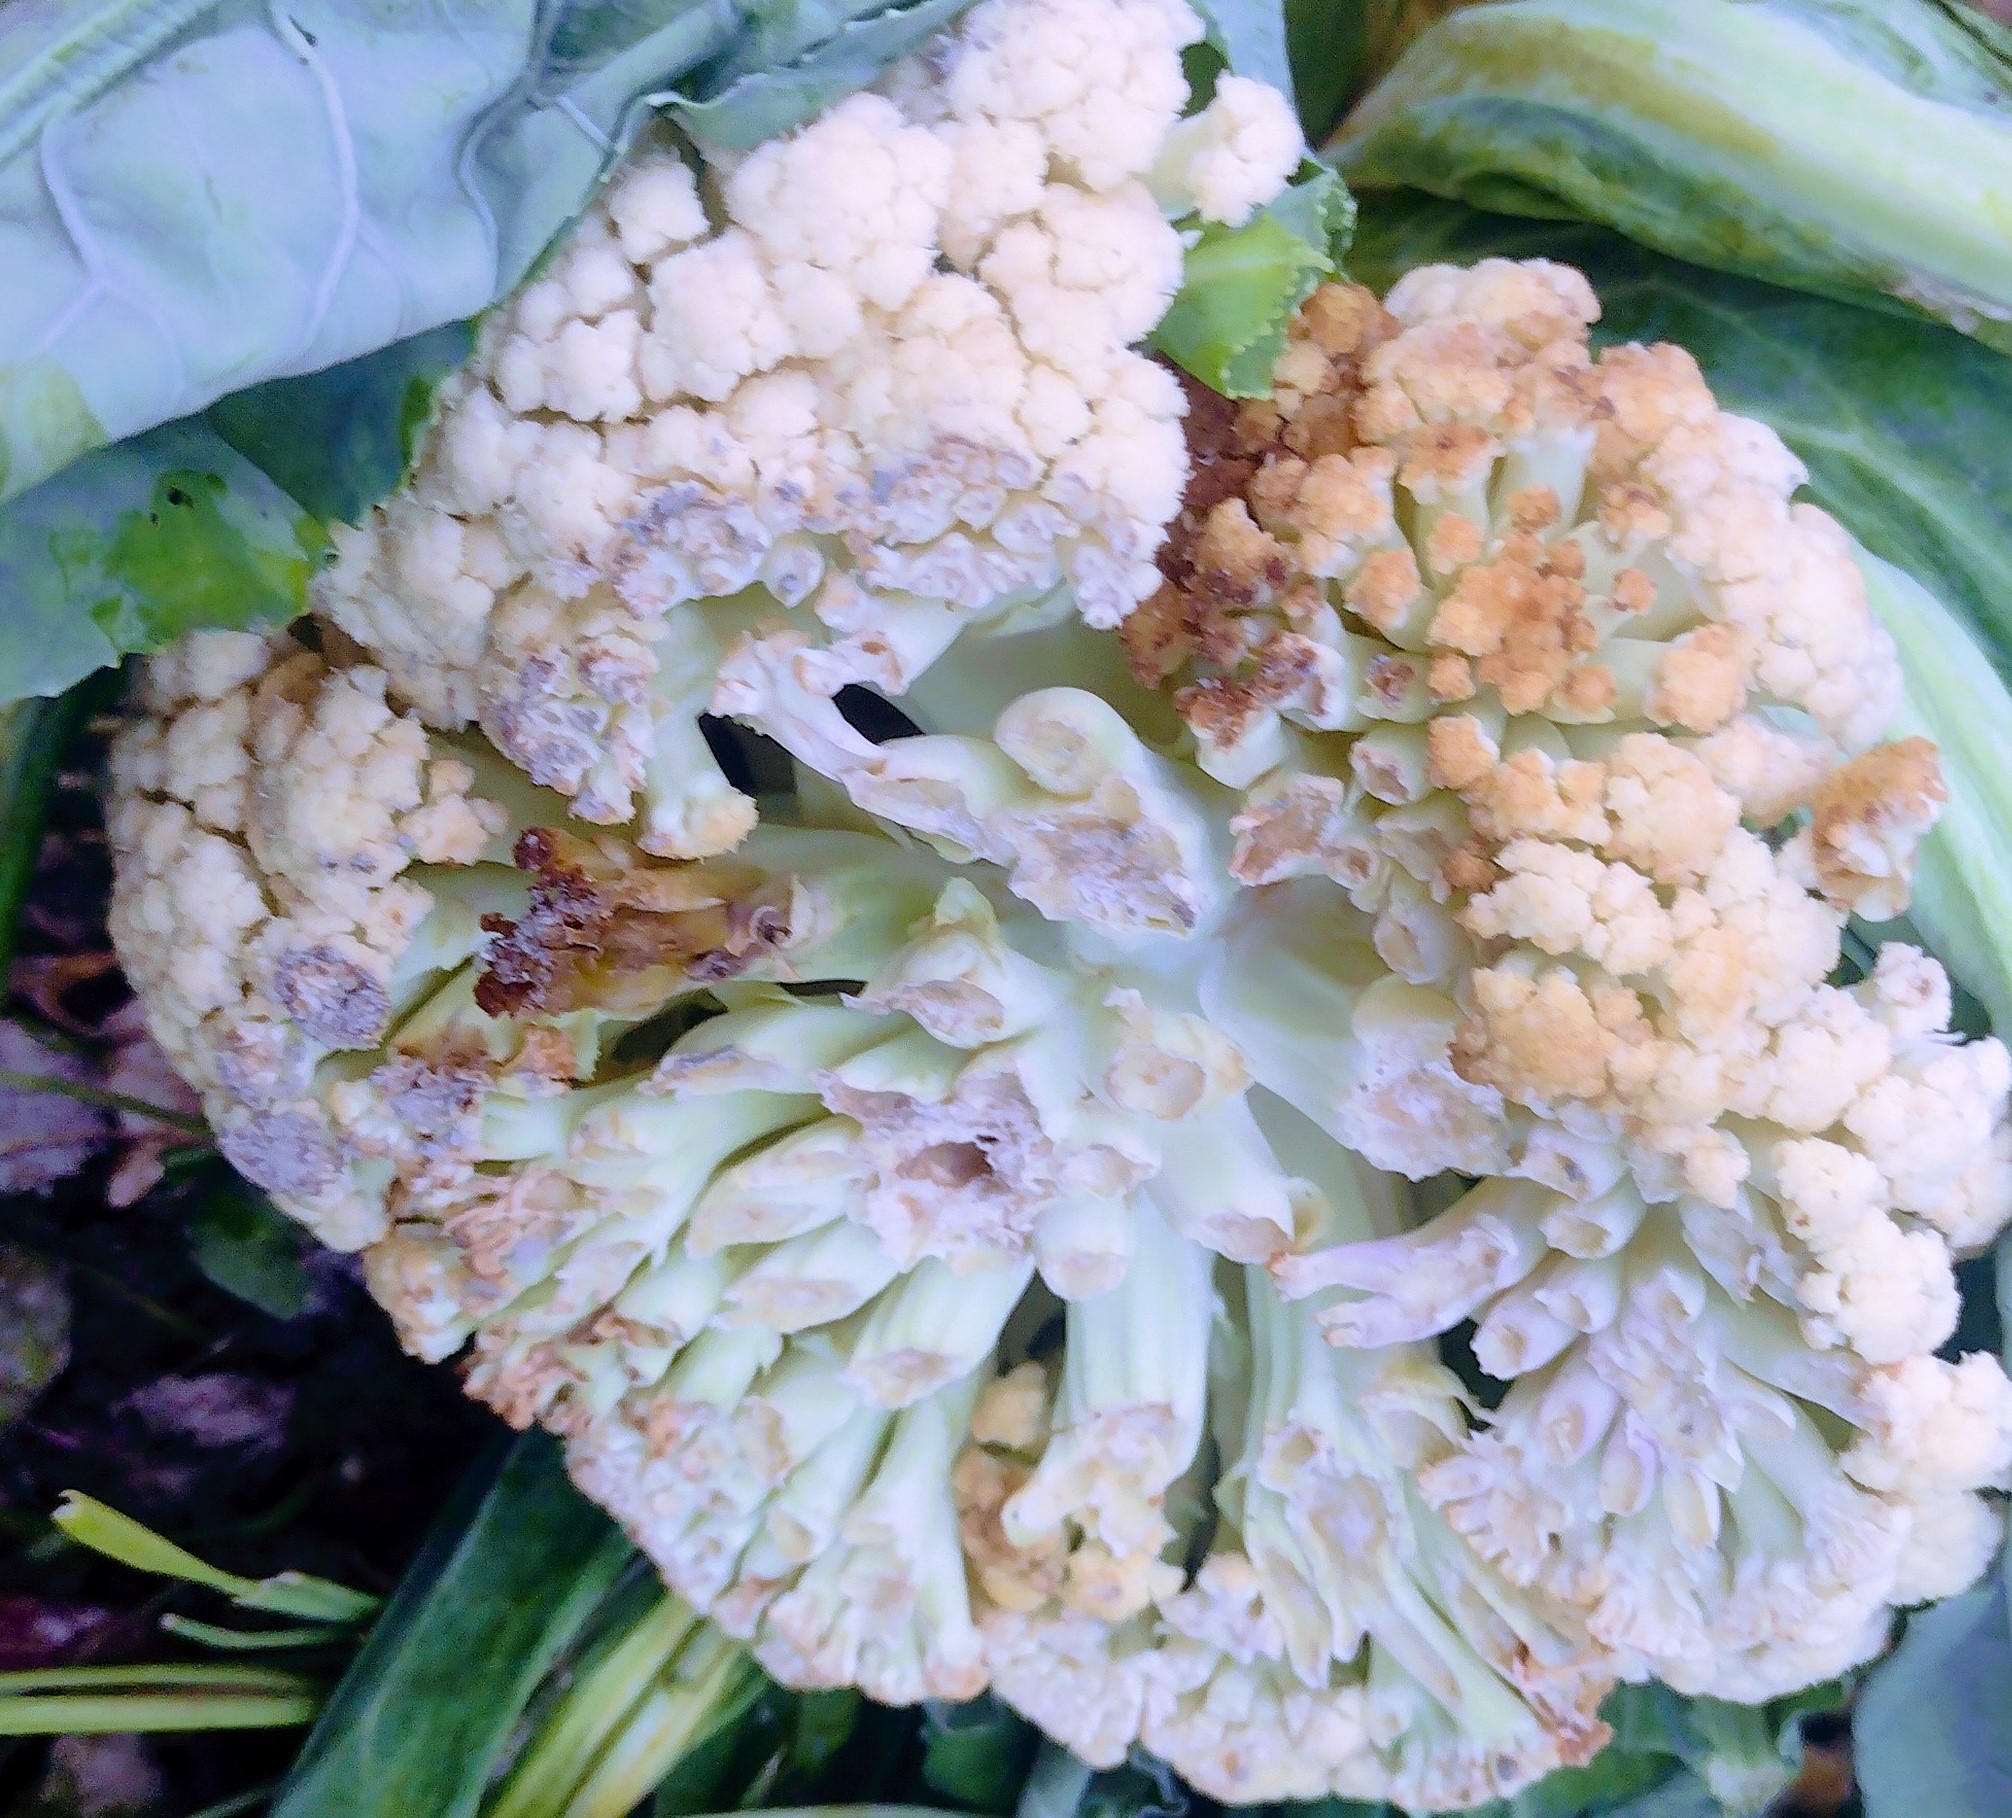
Label: Bacterial spot rot